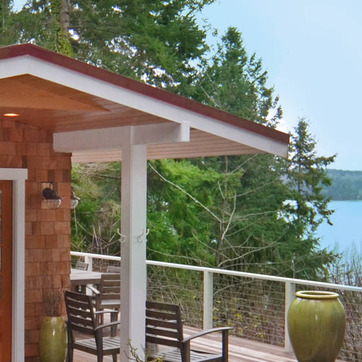
Material: foliage